There Goes the Bride (1932 film)

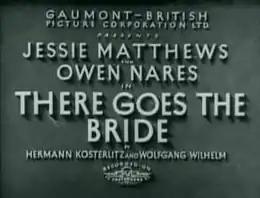
Title screen for "There Goes the Bride"

"TV Guide" gave the film one out of four stars, lamenting, "a series of barely funny screwball situations"; whereas "Eye for Film" wrote, "Matthews steals this bright little comedy. She has an effervescence and genuine likeability, which keep you watching," and concluded, "I would urge you to give this film a go - it is harmless fun."